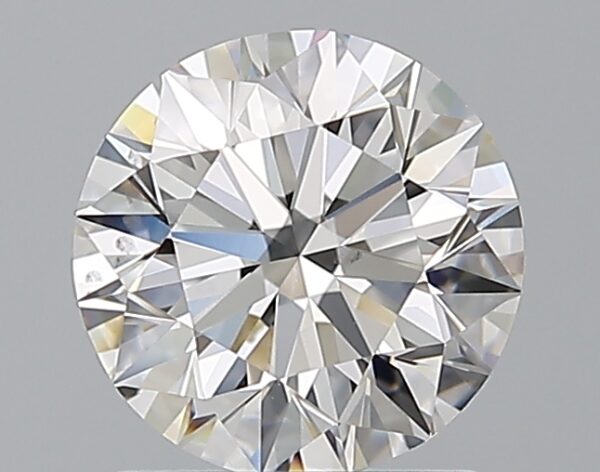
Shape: round
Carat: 1.51
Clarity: VS2
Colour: E
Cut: EX
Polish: EX
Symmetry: EX
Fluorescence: N
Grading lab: GIA
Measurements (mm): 7.26 x 7.31 x 4.57